Barbarea vulgaris

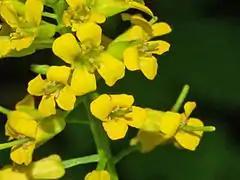
Close-up on flowers of "Barbarea vulgaris"

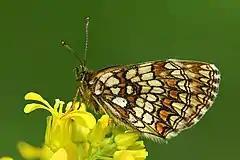
Flowers with heath fritillary

The plant grows to high and wide. The stem is ribbed and hairless, branched at the base. It has basal rosettes of shiny, dark green leaves. The basal leaves are stalked and lyre-pinnatifid, that is with a large terminal lobe and smaller lower lobes. The cauline leaves are smaller, ovate, toothed, or lobed. The flowers are borne in spring in dense terminal clusters above the foliage. They are long, with four bright yellow petals. The flowering period extends from about April through July. The fruit is a pod around .